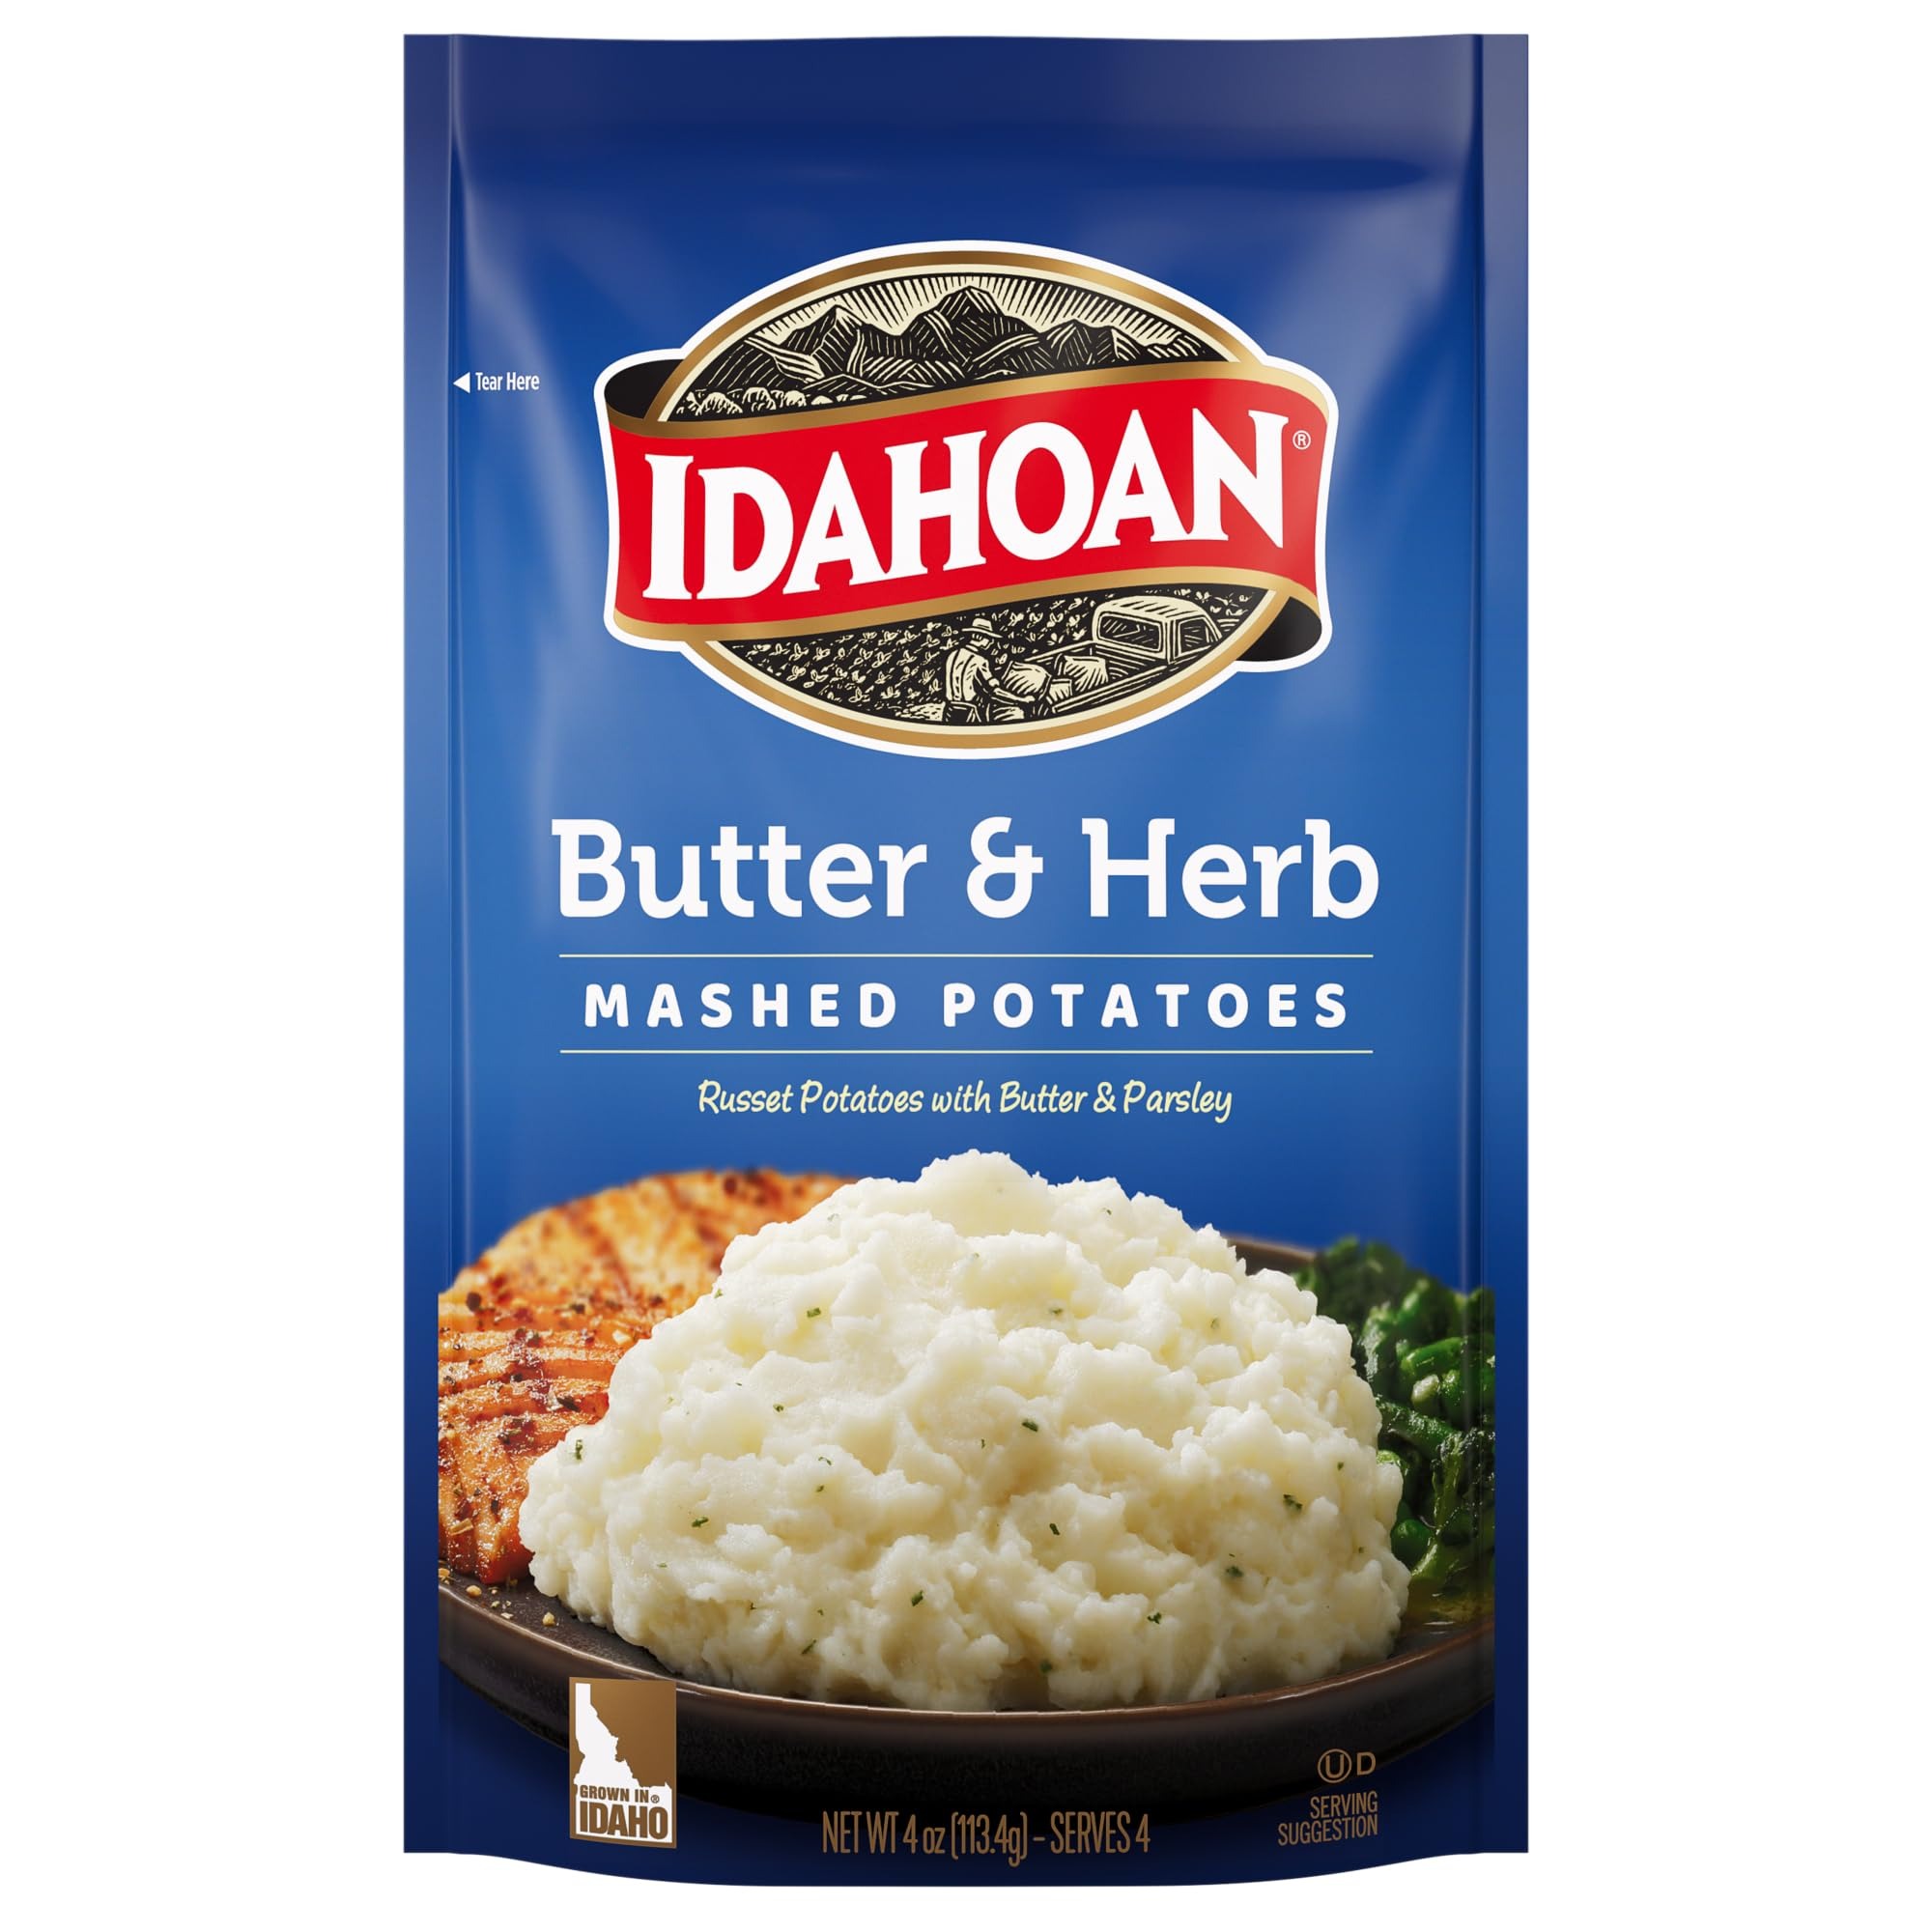
Item Name: Idahoan Mashed Potatoes, Butter & Herb, 4-Ounce Package (Pack of 12)
Bullet Point 1: Made with 100% real Idaho potatoes
Bullet Point 2: Makes 4 half cup servings
Bullet Point 3: Quick and easy
Bullet Point 4: Kosher
Bullet Point 5: Gluten free
Value: 48.0
Unit: ounce

Price: 11.52